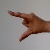
The image shows a hand gesture representing the letter 'Z' in Indian Sign Language.